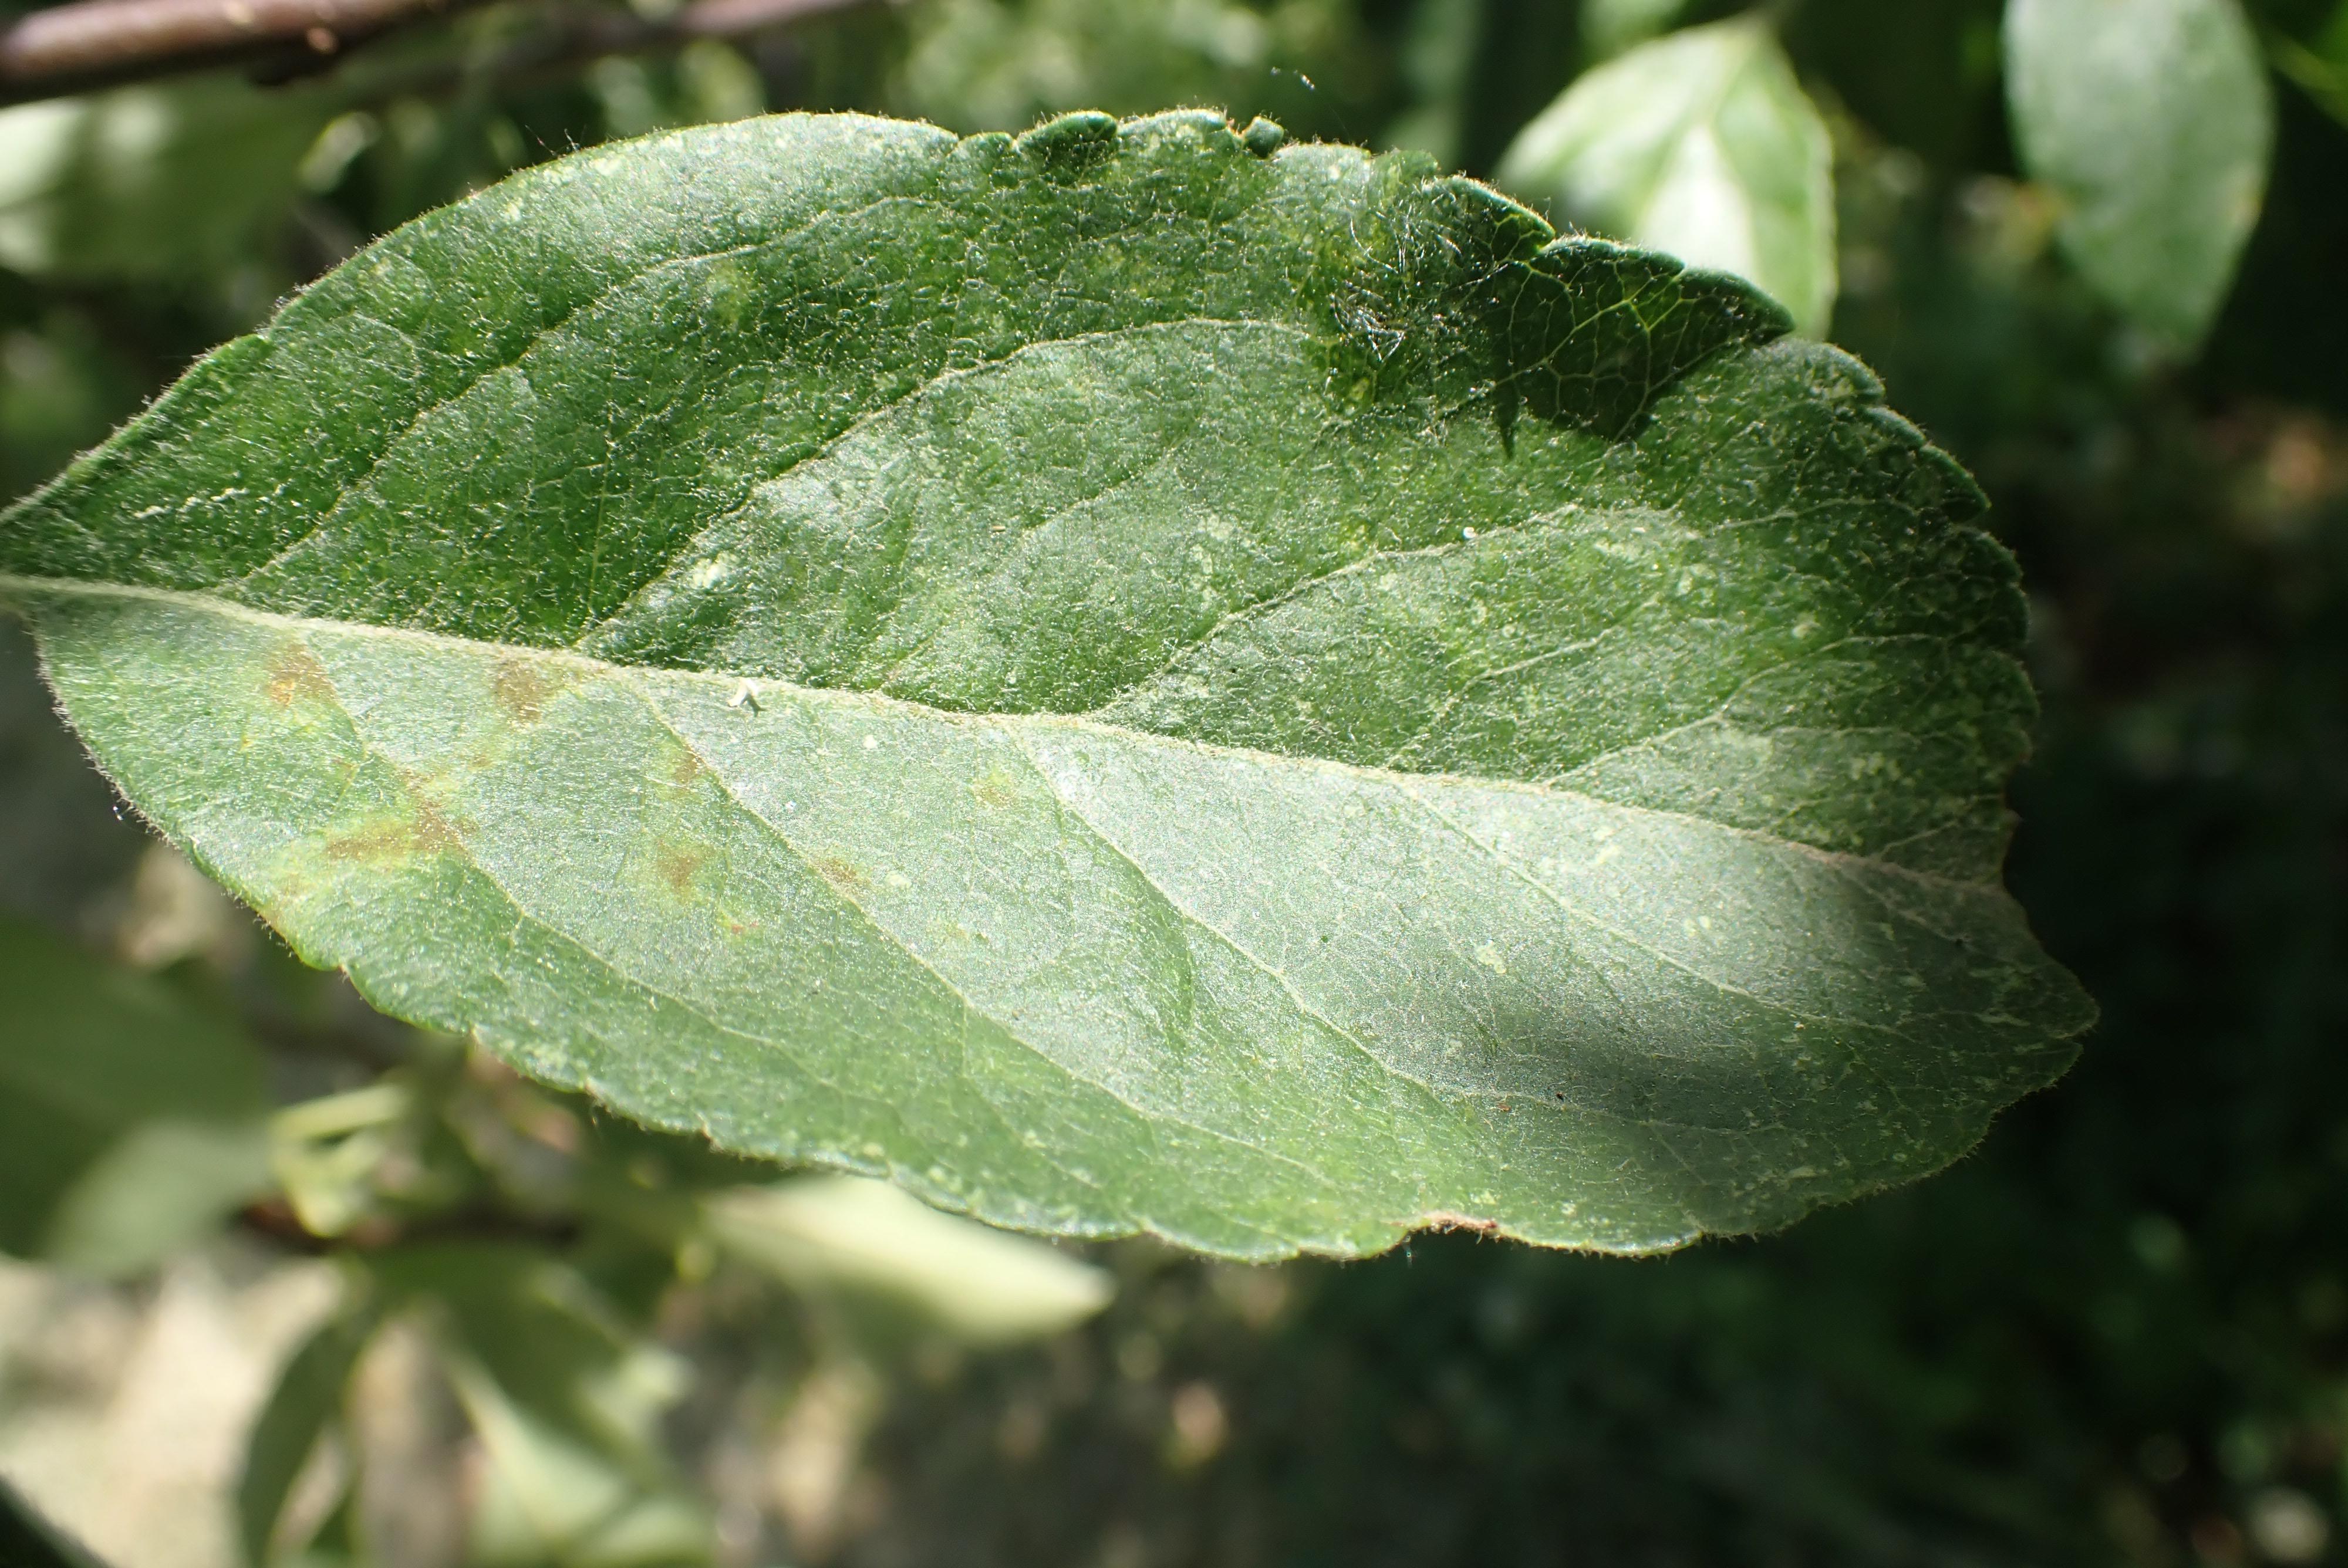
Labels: scab